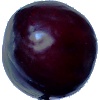
Label: Plum 2